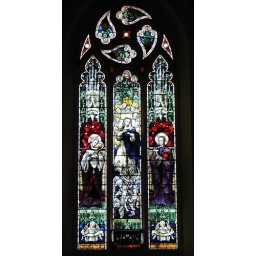
One of the many stain glass windows in a Hawthorn Church.